Rebetiko

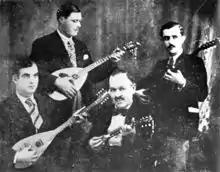
Piraeus Quartet from right: Anestis Delias (aka Artemis), Yiorgos Batis, Markos Vamvakaris, Stratos Pagioumtzis (mid-1930)

By the end of the 1930s rebetiko had reached what can reasonably be called its classic phase, in which elements of the early Piraeus style, elements of the Asia Minor style, clearly European and Greek folk music elements, had fused to generate a genuinely syncretic musical form. Simultaneously, with the onset of censorship, a process began in which rebetiko lyrics slowly began to lose their defining underworld character. This process extended over more than a decade.